Ice Ice Baby

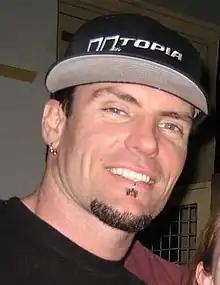
Vanilla Ice based the song's lyrics upon the South Florida area in which he lived.

Robert Van Winkle, better known by his stage name Vanilla Ice, wrote "Ice Ice Baby" in 1983 at the age of 16, basing its lyrics upon his experiences in South Florida. The lyrics describe a shooting and Van Winkle's rhyming skills. The chorus of "Ice Ice Baby" originates from the signature chant of the national African American fraternity Alpha Phi Alpha. Of the song's lyrics, Van Winkle stated in a 2001 interview that "If you released 'Ice Ice Baby' today, it would fit in today's lyrical respect among peers, you know what I'm sayin'? [...] My lyrics aren't, 'Pump it up, go! Go!' At least I'm sayin' somethin'."